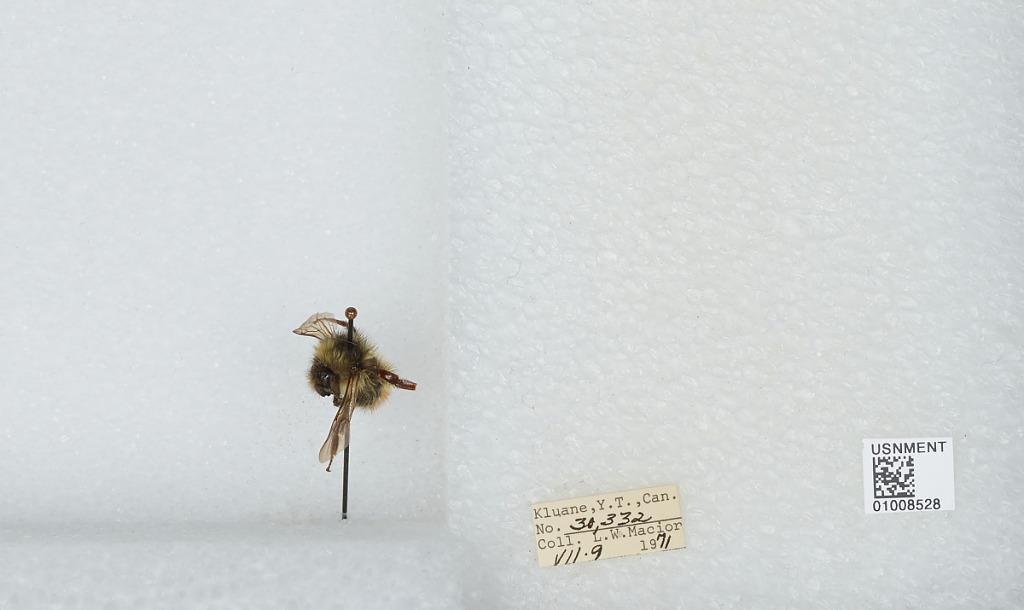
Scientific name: Bombus (Pyrobombus) flavifrons Cresson
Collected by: L. Macior
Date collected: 1971-7-9
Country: Canada
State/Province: Yukon Territory
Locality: Kluane
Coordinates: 60.75, -139.5